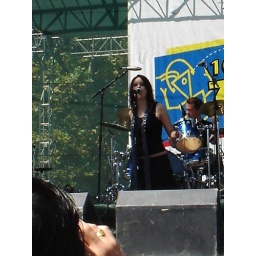
This is Anna Nalick. This is Anna Nalick before she hit me in the face with a bottle of water.